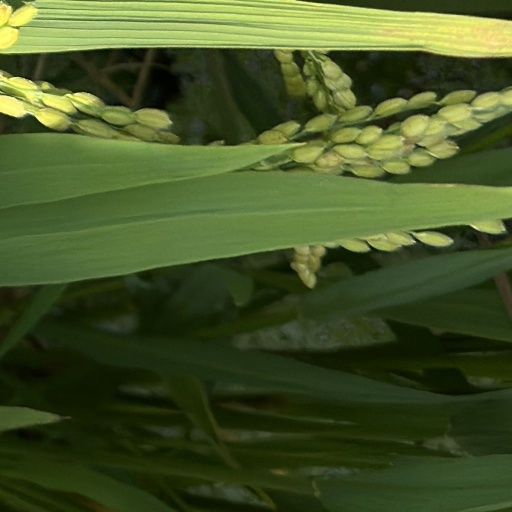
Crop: rice